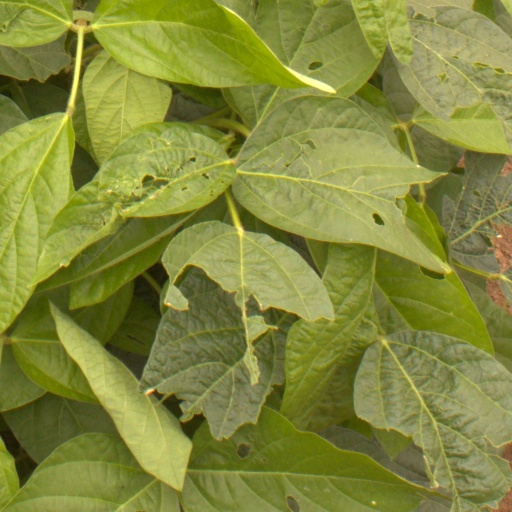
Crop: soybean